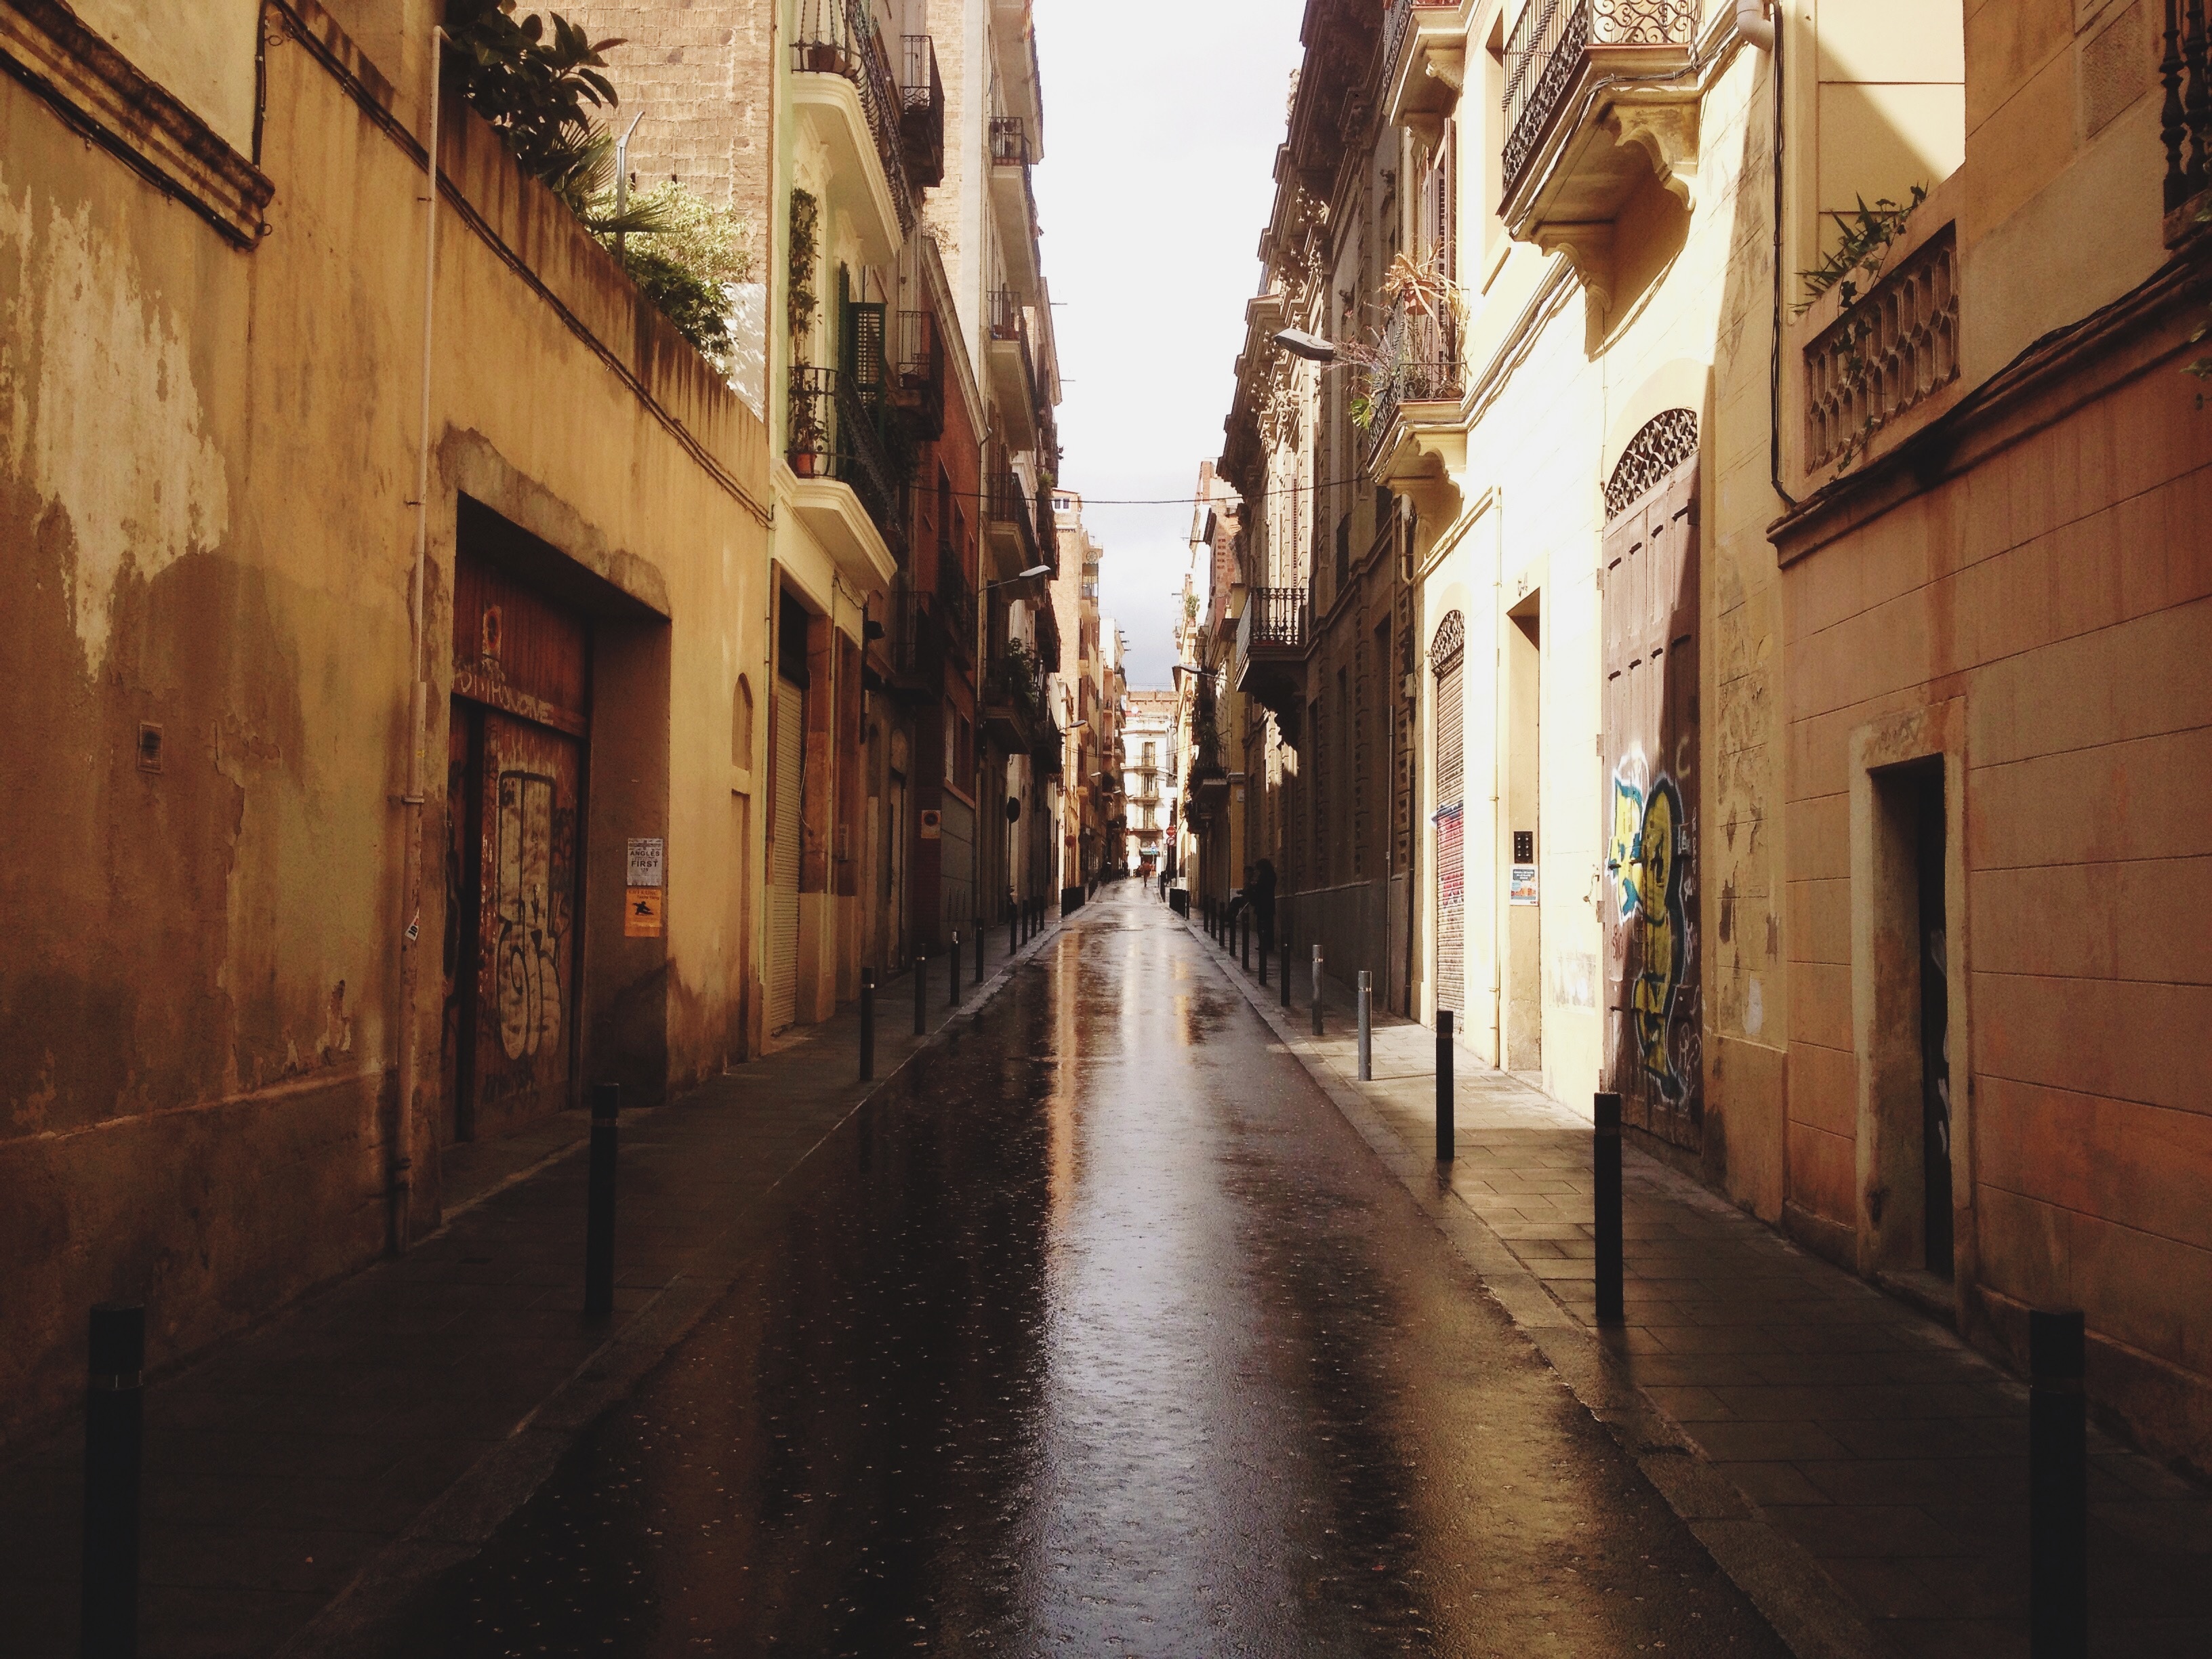
road, street, town, alley, cityscape, evening, color, lane, infrastructure, neighbourhood, urban area, nonbuilding structure